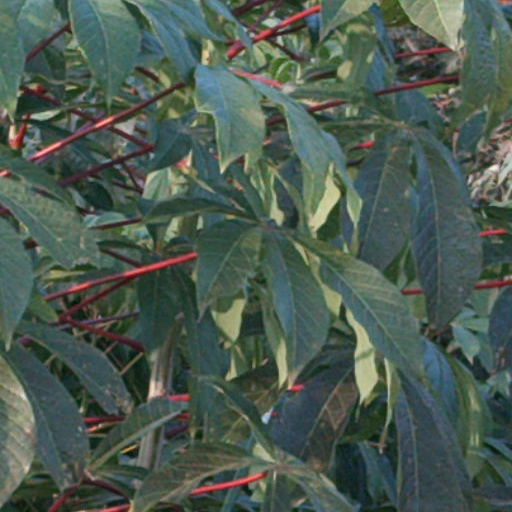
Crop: cassava